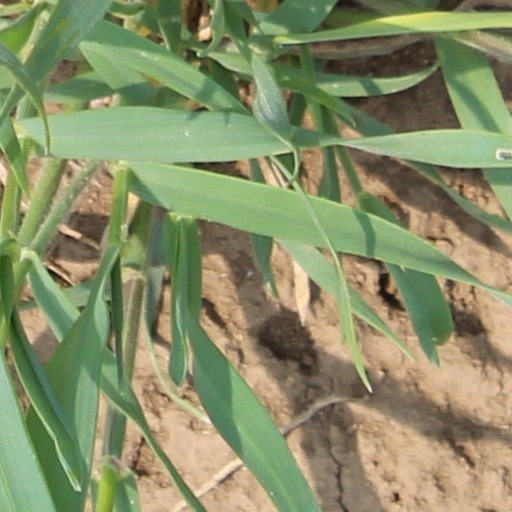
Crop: wheat